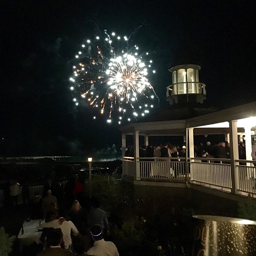
fireworks erupted over harbor at the stroke .